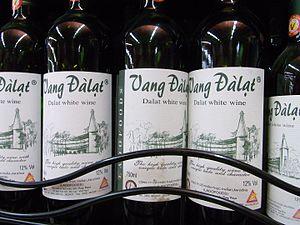
Longtemps, la viticulture fut une spécialité de quelques pays — dont la Grèce, l'Italie, la France, l'Allemagne, l'Espagne et le Portugal — mais aujourd'hui, une cinquantaine de pays peuvent disputer à l'Europe le privilège de planter des vignes et de récolter du vin. La tradition biblique selon laquelle la divinité aurait accordé à Noé échoué sur le mont Ararat le privilège de planter la vigne recouvre une réalité historique puisque les premières vignes cultivées pendant l'Antiquité l'ont été dans le Croissant fertile. Toutefois, les recherches scientifiques ont prouvé que les premières vinifications se sont faites dans l'actuelle Géorgie il y a près de 8'000 ans.